Southampton

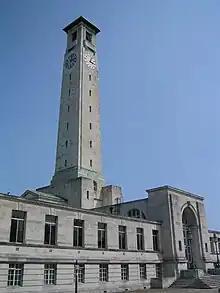
Southampton Civic Centre

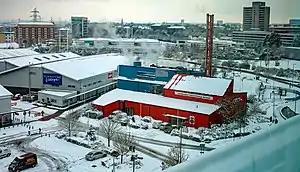
Southampton's geothermal power station

Southampton was designated No. 1 Military Embarkation port during World War I and became a major centre for treating the returning wounded and POWs. It was also central to the preparations for the Invasion of Europe during World War II in 1944.